Answer in natural language. Which object is closer to the camera taking this photo, blue modern tv stand (highlighted by a blue box) or Doorway (highlighted by a green box)? Choose between the following options: blue modern tv stand (highlighted by a blue box) or Doorway (highlighted by a green box)
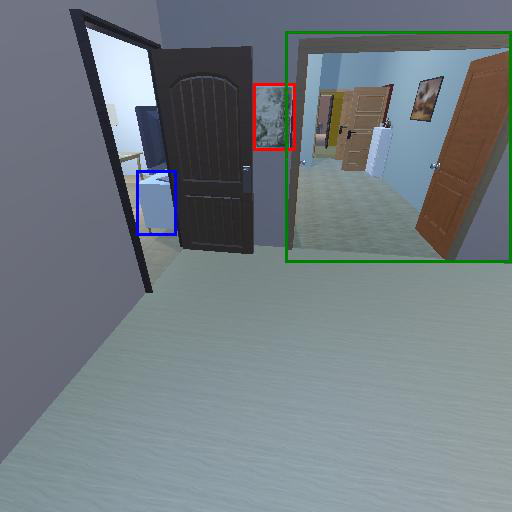
<answer>Doorway (highlighted by a green box)</answer>